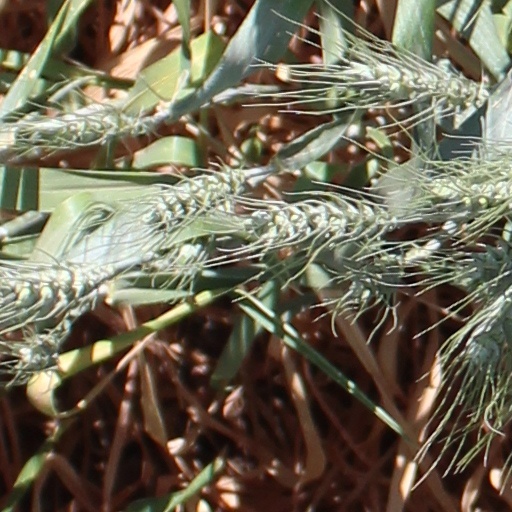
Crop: wheat